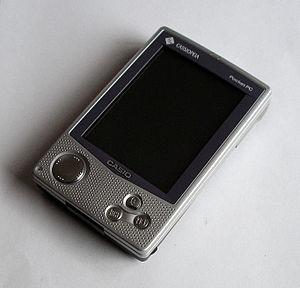
Casio Computer Company, Limited est une entreprise multinationale japonaise fondée en 1946 à Mitaka au Japon. Elle est connue pour ses calculatrices, montres, PDA et appareils photo numériques.